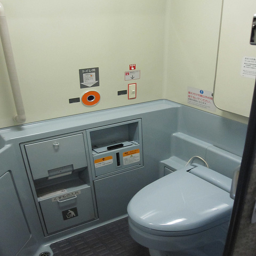
A toilet in a bathroom on an airplane.
A photo of a standard airplane lavatory with the lid down.
a small bathroom with a toilet and compartments
A toilet is in a medical setting with disposals and drawers.
A small bathroom on an airplane is pictured.